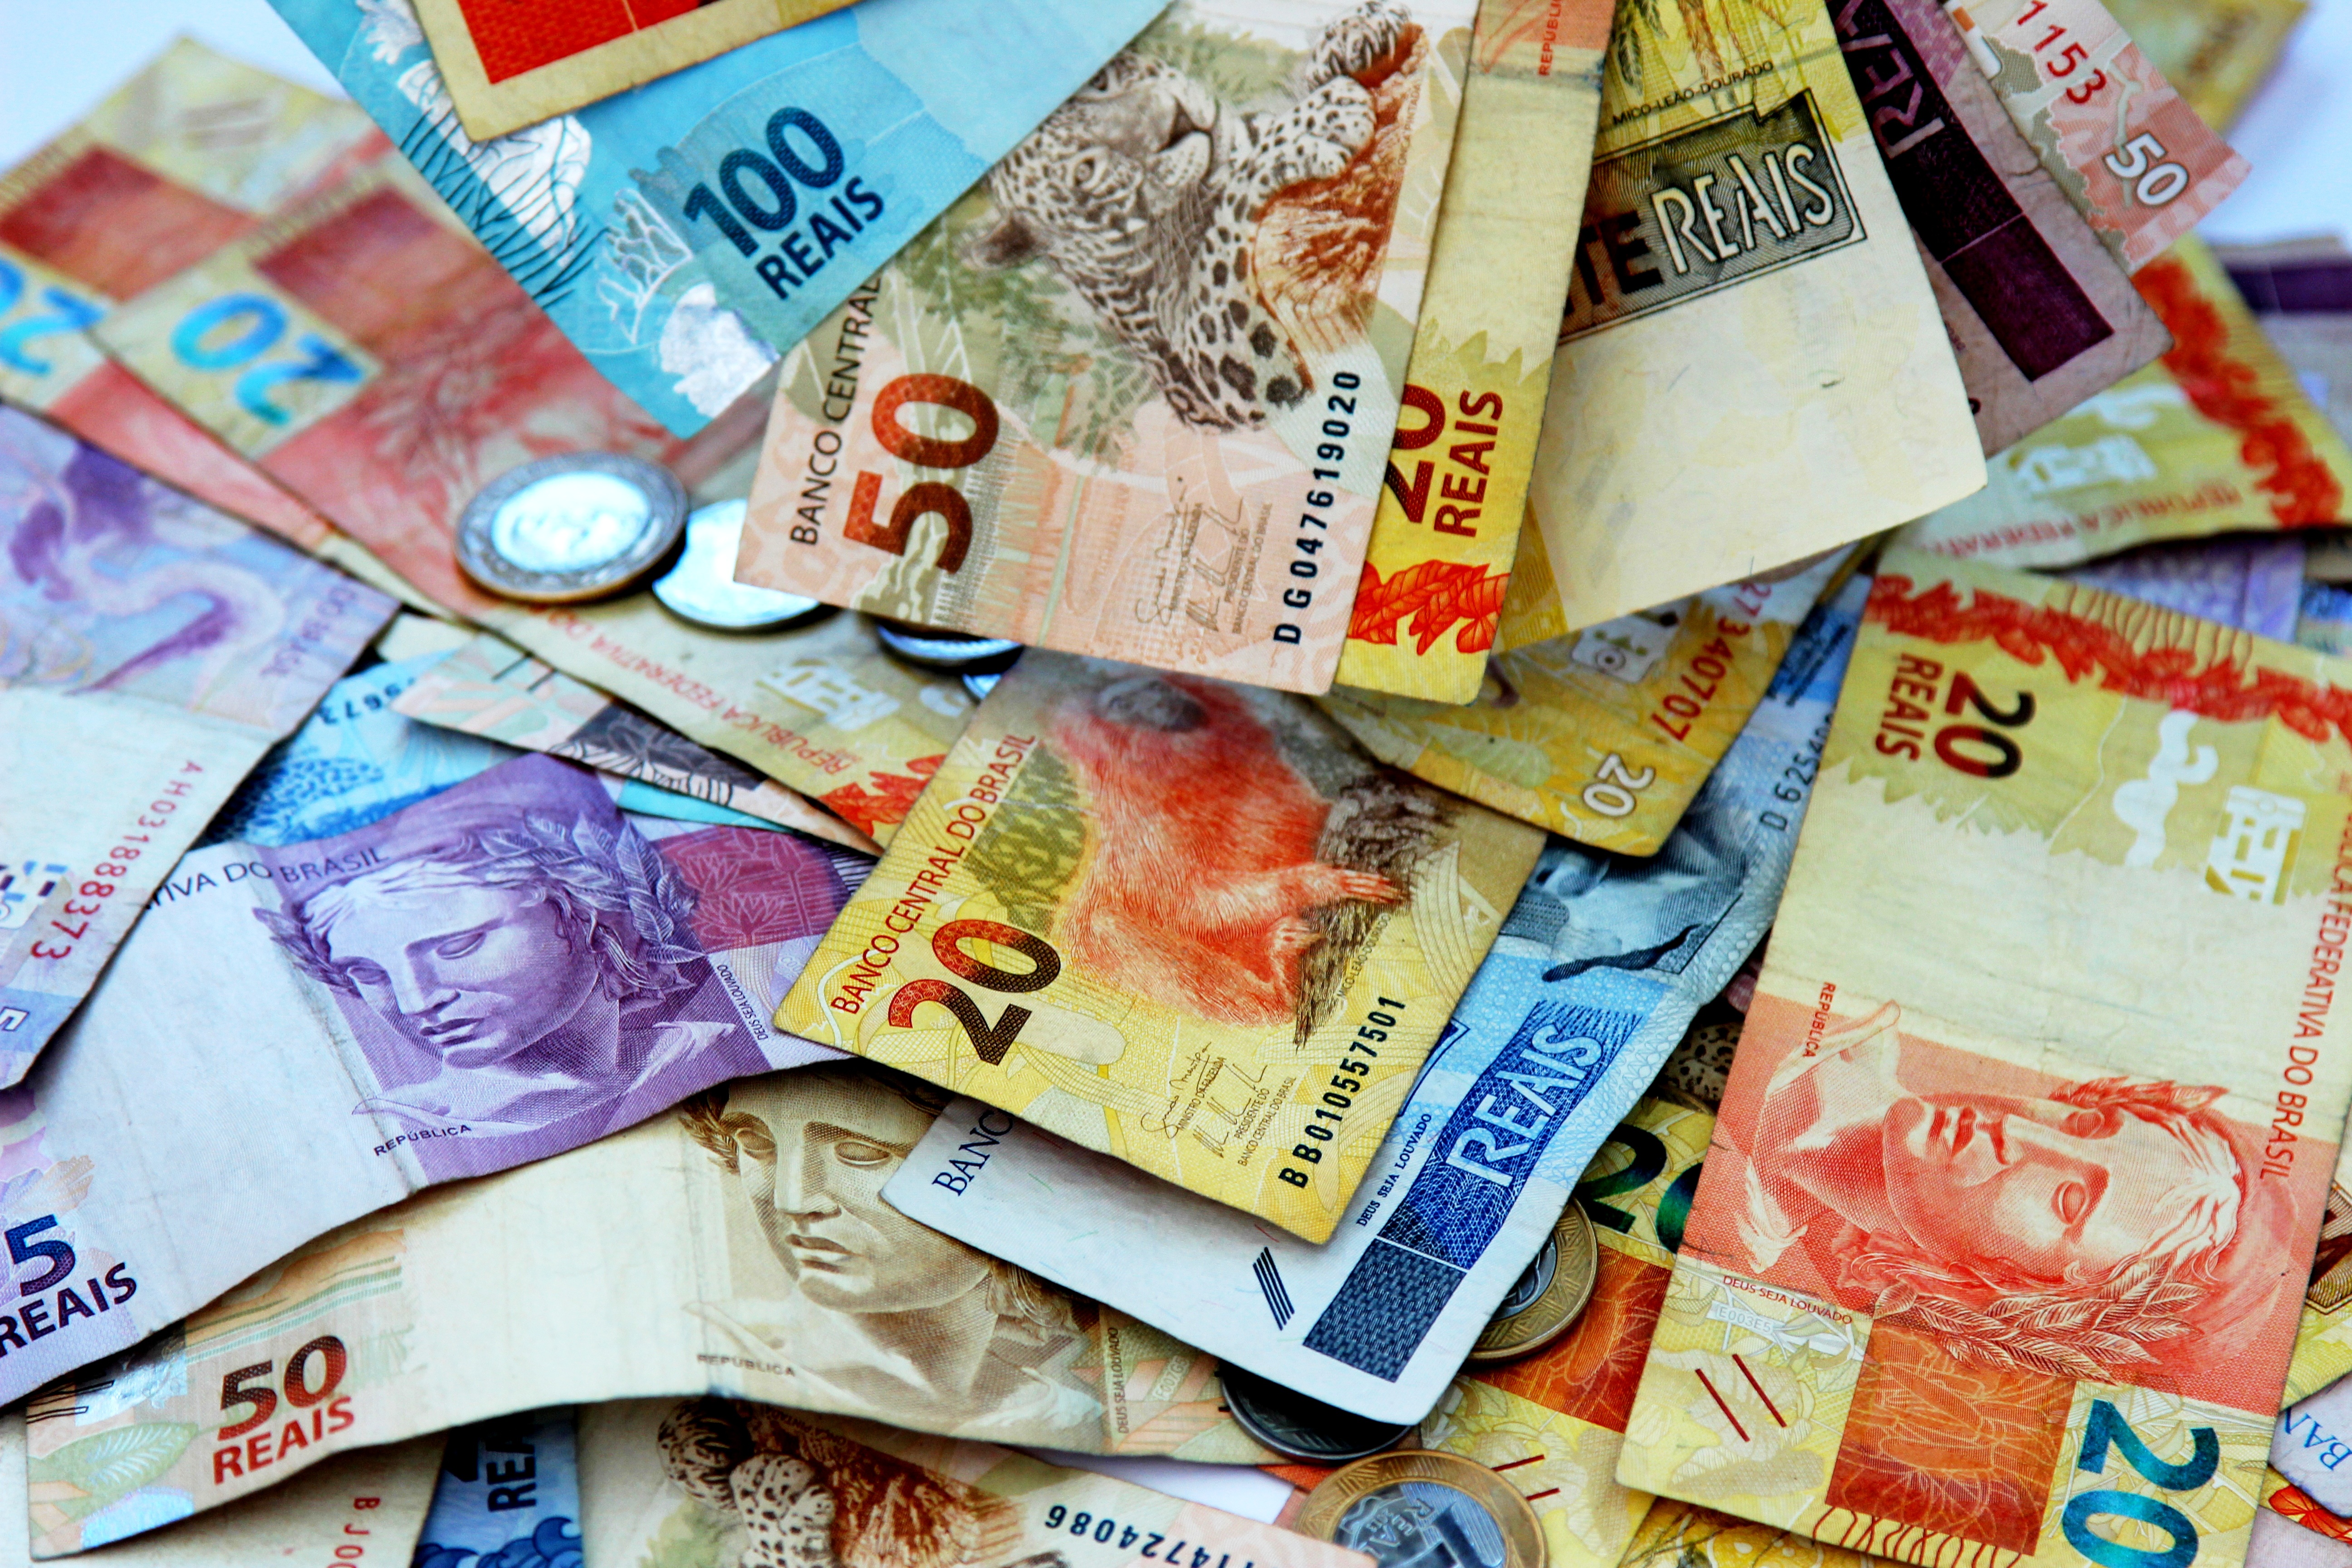
money, note, cash, currency, real, brazil, income, finance, salary, values, brazilian currency, real brazil, photo of money, image of money, fifty dollars, ballots, 100 real, ten real, five real